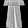
Label: Dress